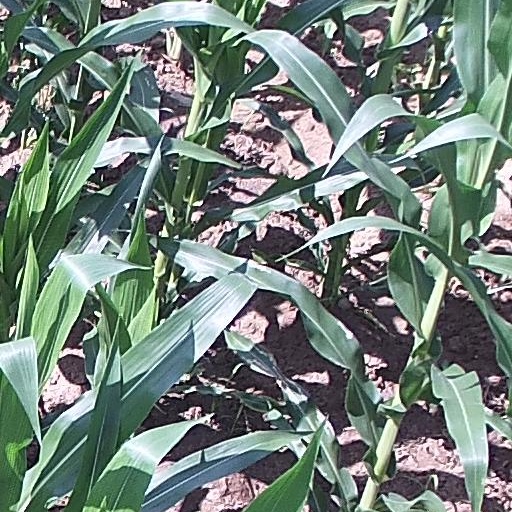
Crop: maize; corn